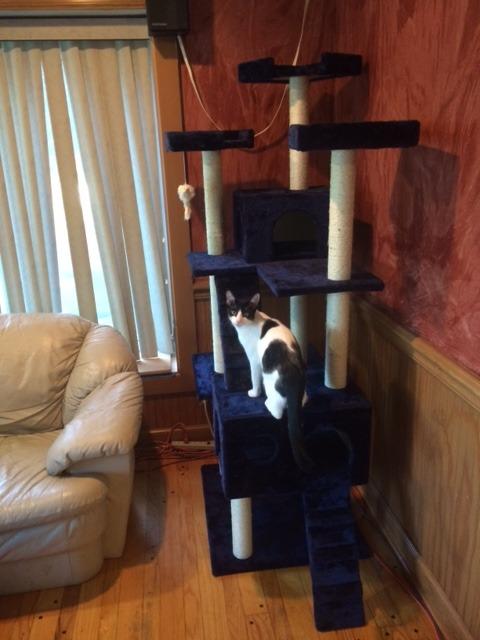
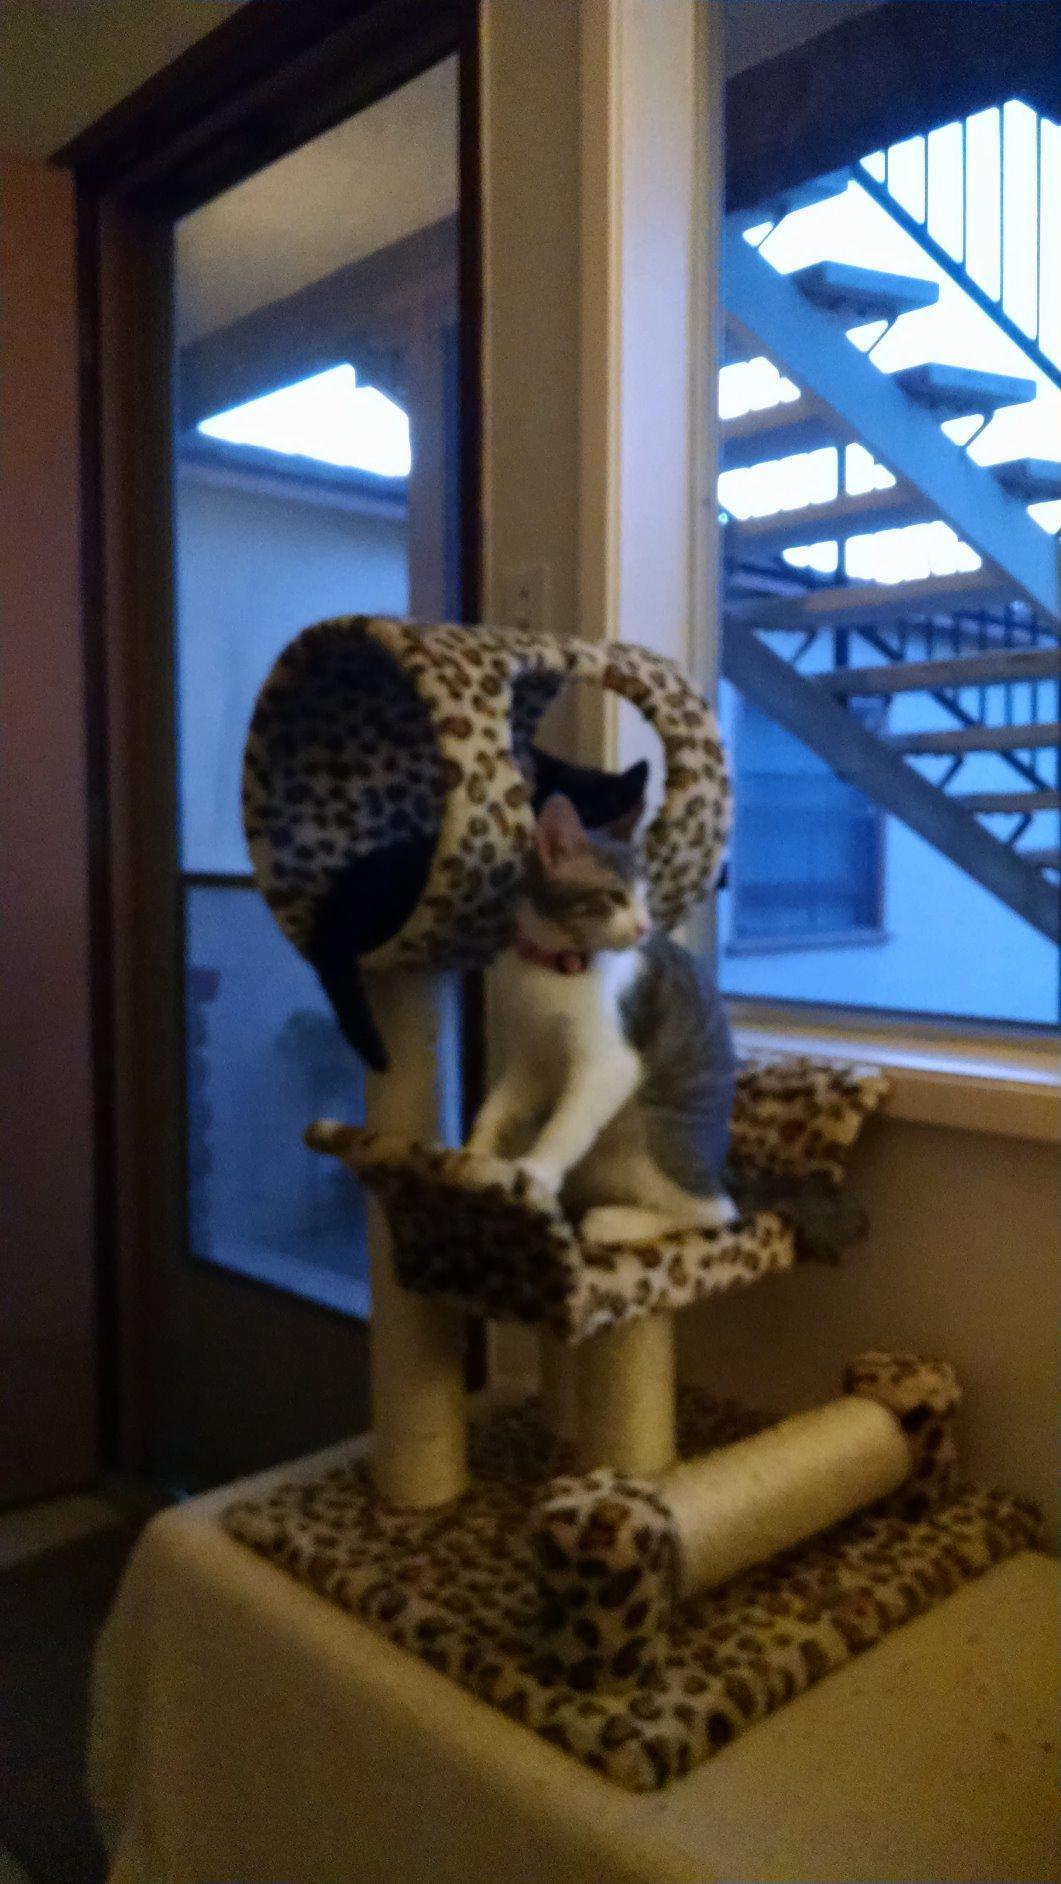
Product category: items_cat tree
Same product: no